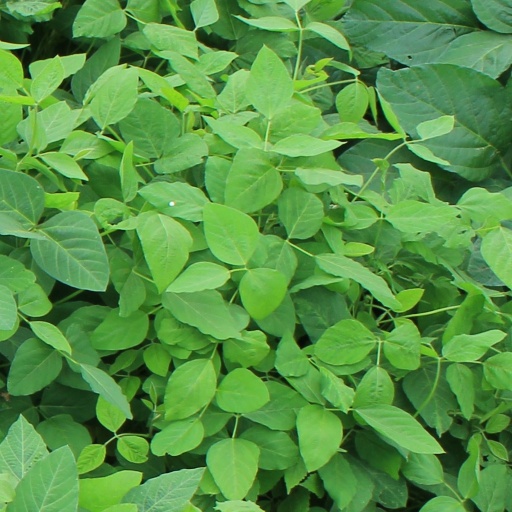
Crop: soybean